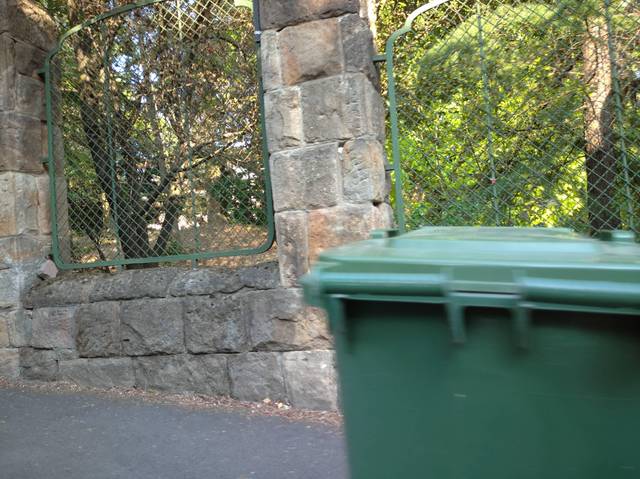
Region: Hungary
Coordinates: 47.511, 19.014